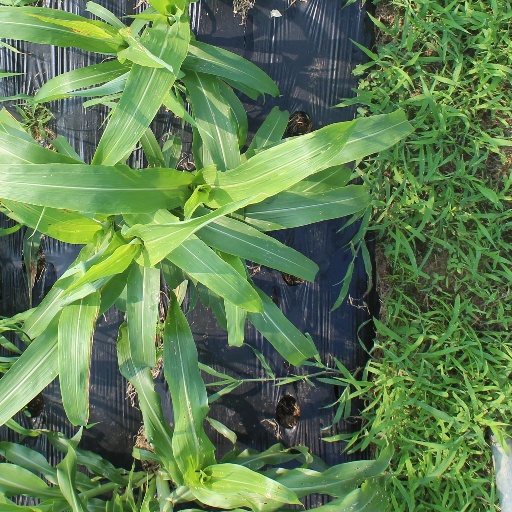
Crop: sorghum